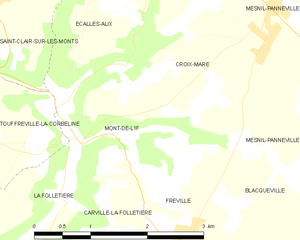
Carte des communes françaises Mont-de-l'If
Mont-de-l'If est une ancienne commune française située dans le département de la Seine-Maritime en Normandie.